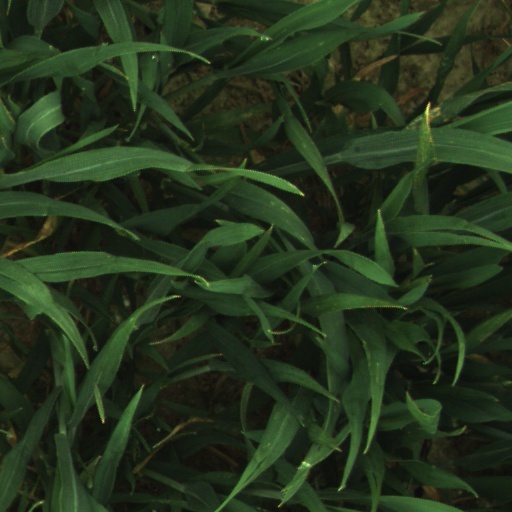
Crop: wheat